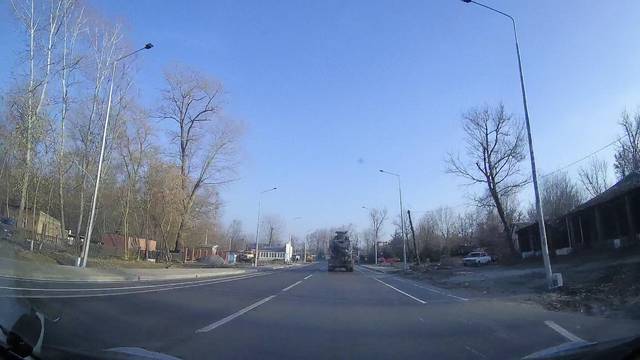
Region: Russia
Coordinates: 47.204, 39.767